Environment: real
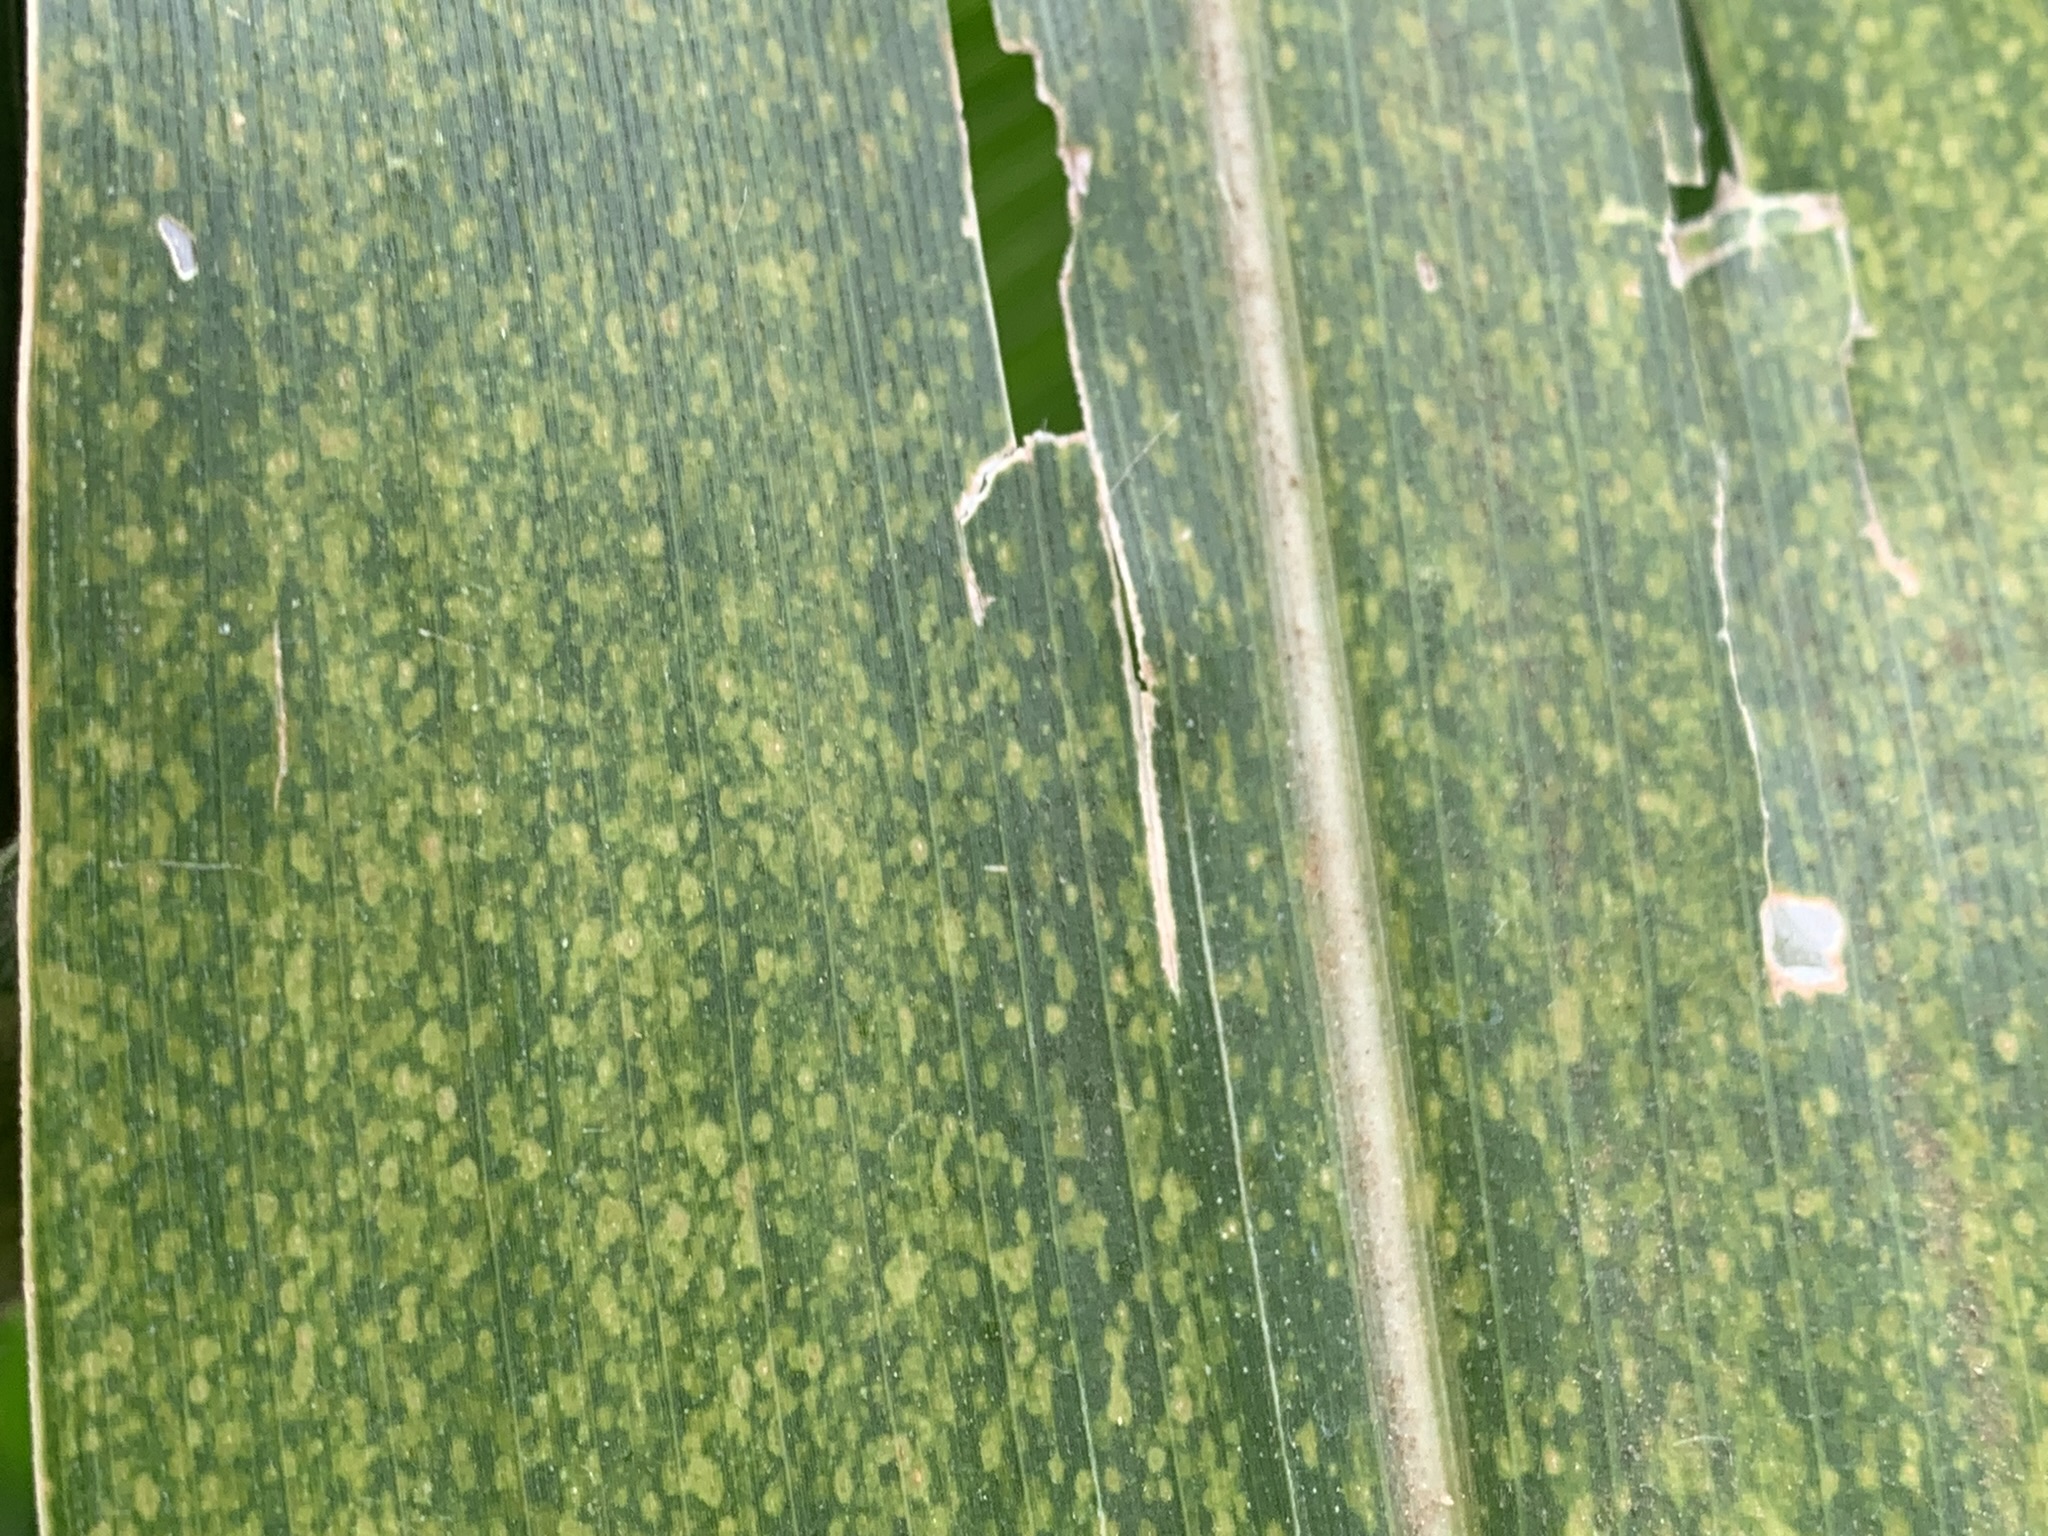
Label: lethal_necrosis